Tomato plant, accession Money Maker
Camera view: tilt-top (135 deg); turntable rotation: 240 degrees
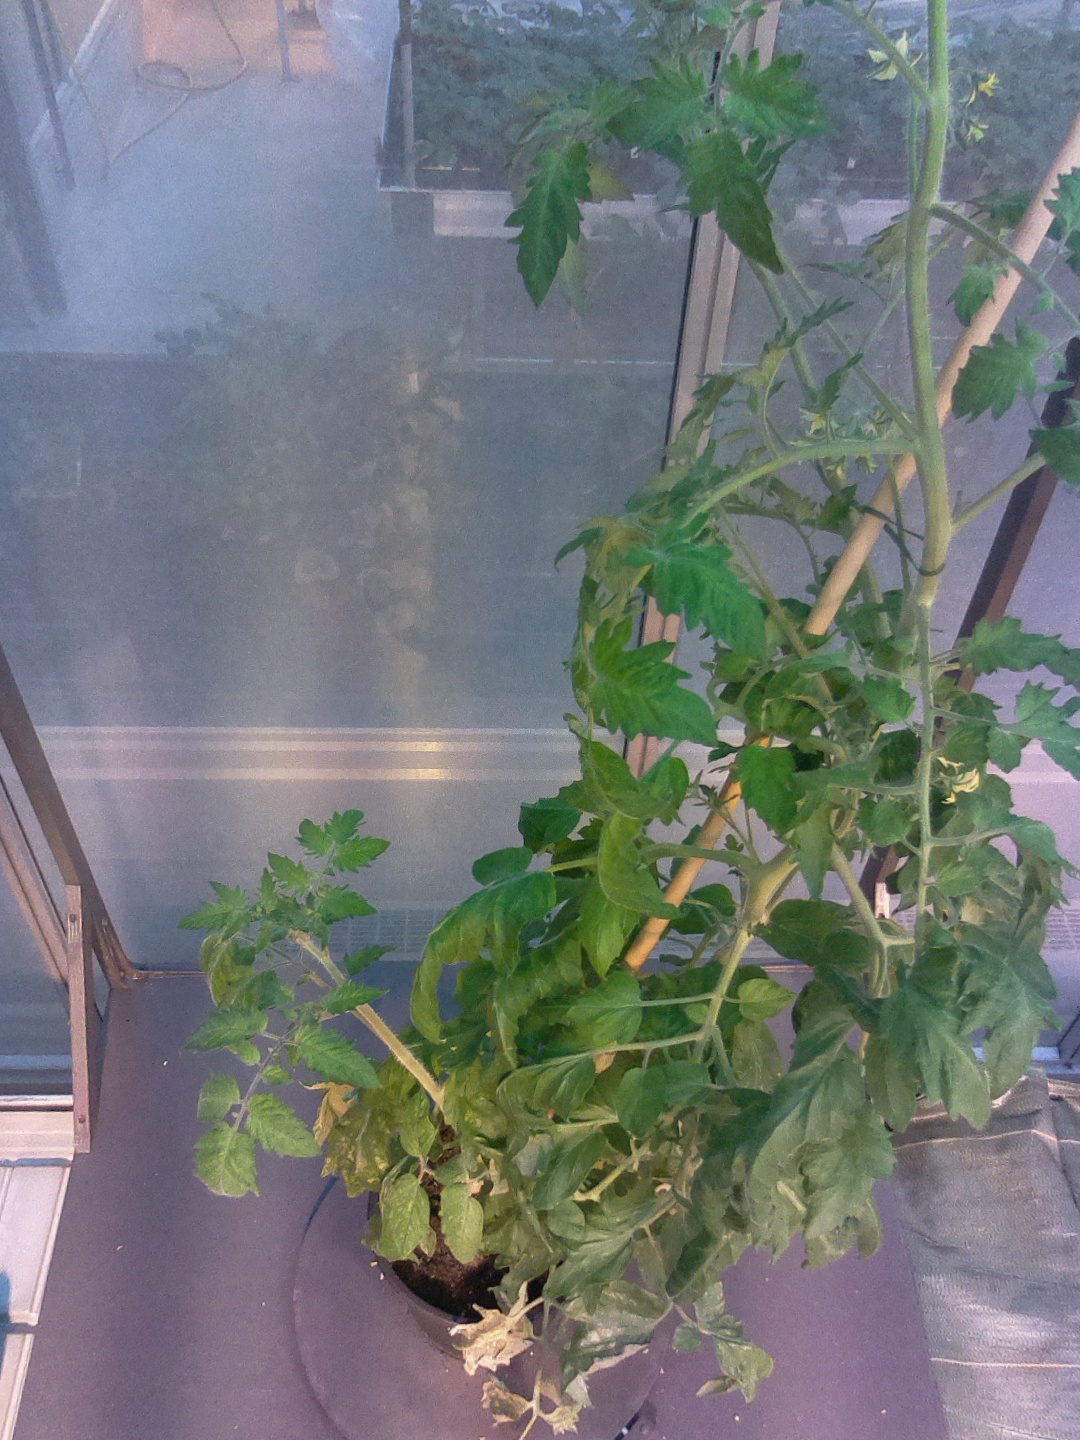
BBCH growth stage 70: Fruits at the main stem or branches visibles